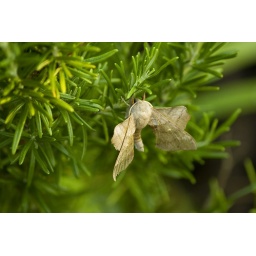
My mum found this sitting on a plant in the garden